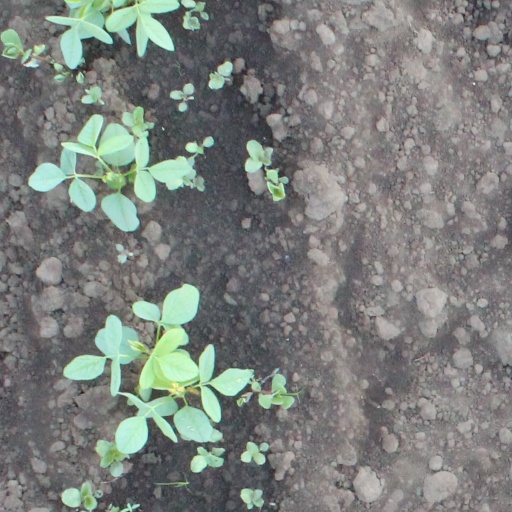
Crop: soybean